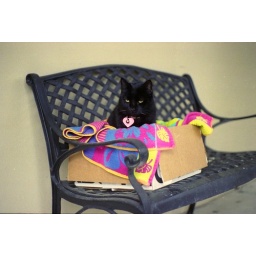
cat in a box